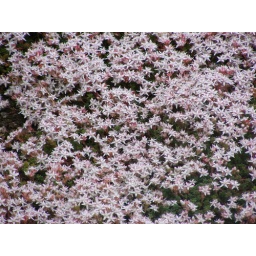
These tiny, very fragrent flowers are just below my window